Cairnholy

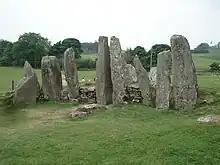
Cairnholy I, façade

Cairnholy I is the more elaborate of the two tombs. It measures 50 by 15 metres and has a monumental curving façade, that formed the backdrop to a forecourt in front of the tomb. Excavation showed that several fires had been lit in the forecourt.